Niclas Füllkrug

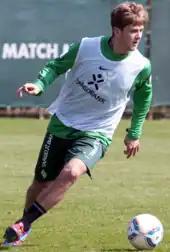
Füllkrug training with Werder Bremen in 2012

Füllkrug spent eight years with TuS Ricklingen in the Ricklingen district of Hanover, where he was coached by his father. During his time there he scored an average of 160 goals per season. When he joined Werder Bremen at the age of 14 in summer 2006, he rejected offers from five Bundesliga clubs, including Hannover 96.